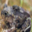
Label: frog